Hong Kong independence

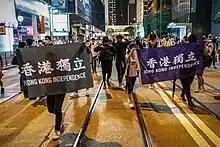
Demonstrators hold banners reading "Hong Kong independence" on 9 June 2020, the one-year anniversary of the first largest protest against the 2019 Hong Kong extradition bill.

In March, following months of protests, a poll by Reuters found that support for independence had risen to 20 per cent, while opposition had fallen sharply to 56 per cent, and those who were indifferent had doubled to 18 per cent.